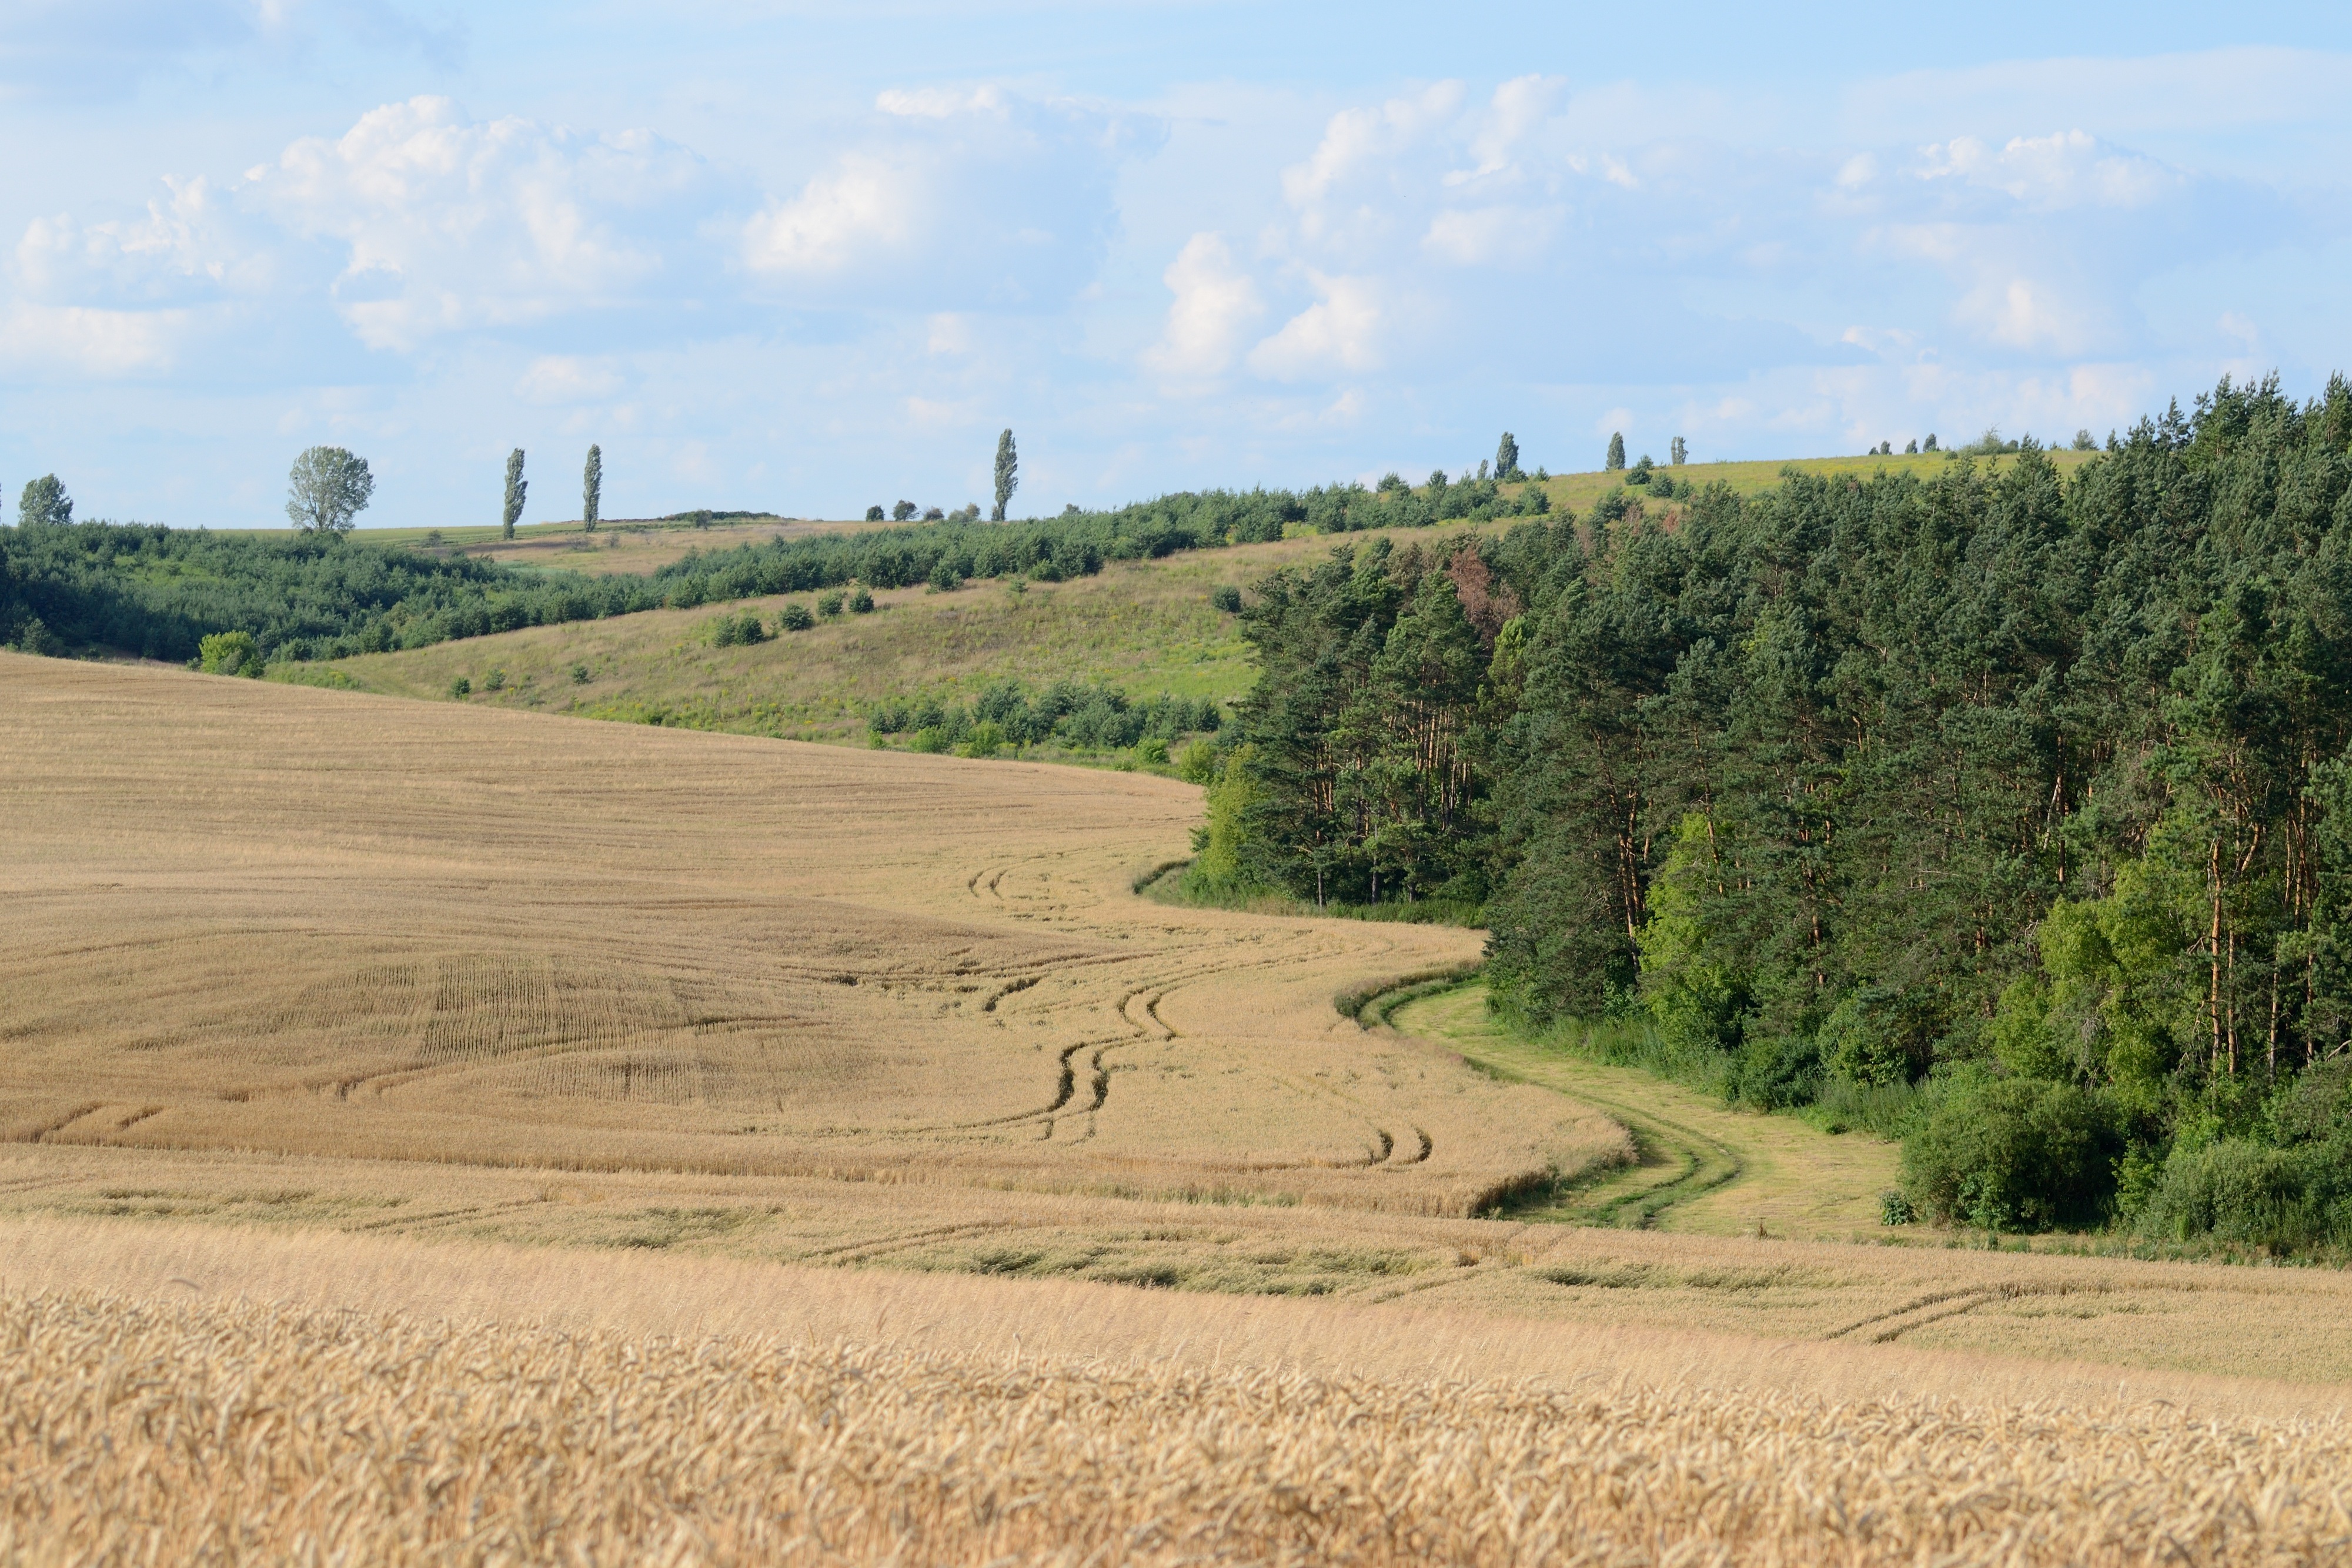
landscape, nature, grass, plant, field, farm, meadow, wheat, prairie, hill, crop, pasture, soil, agriculture, savanna, plain, grassland, badlands, crops, plateau, habitat, ecosystem, steppe, rural area, natural environment, grass family, land lot